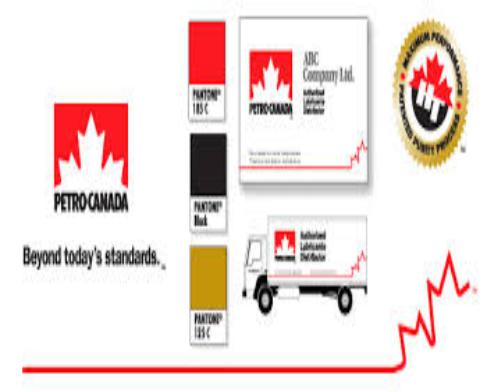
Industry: Transportation